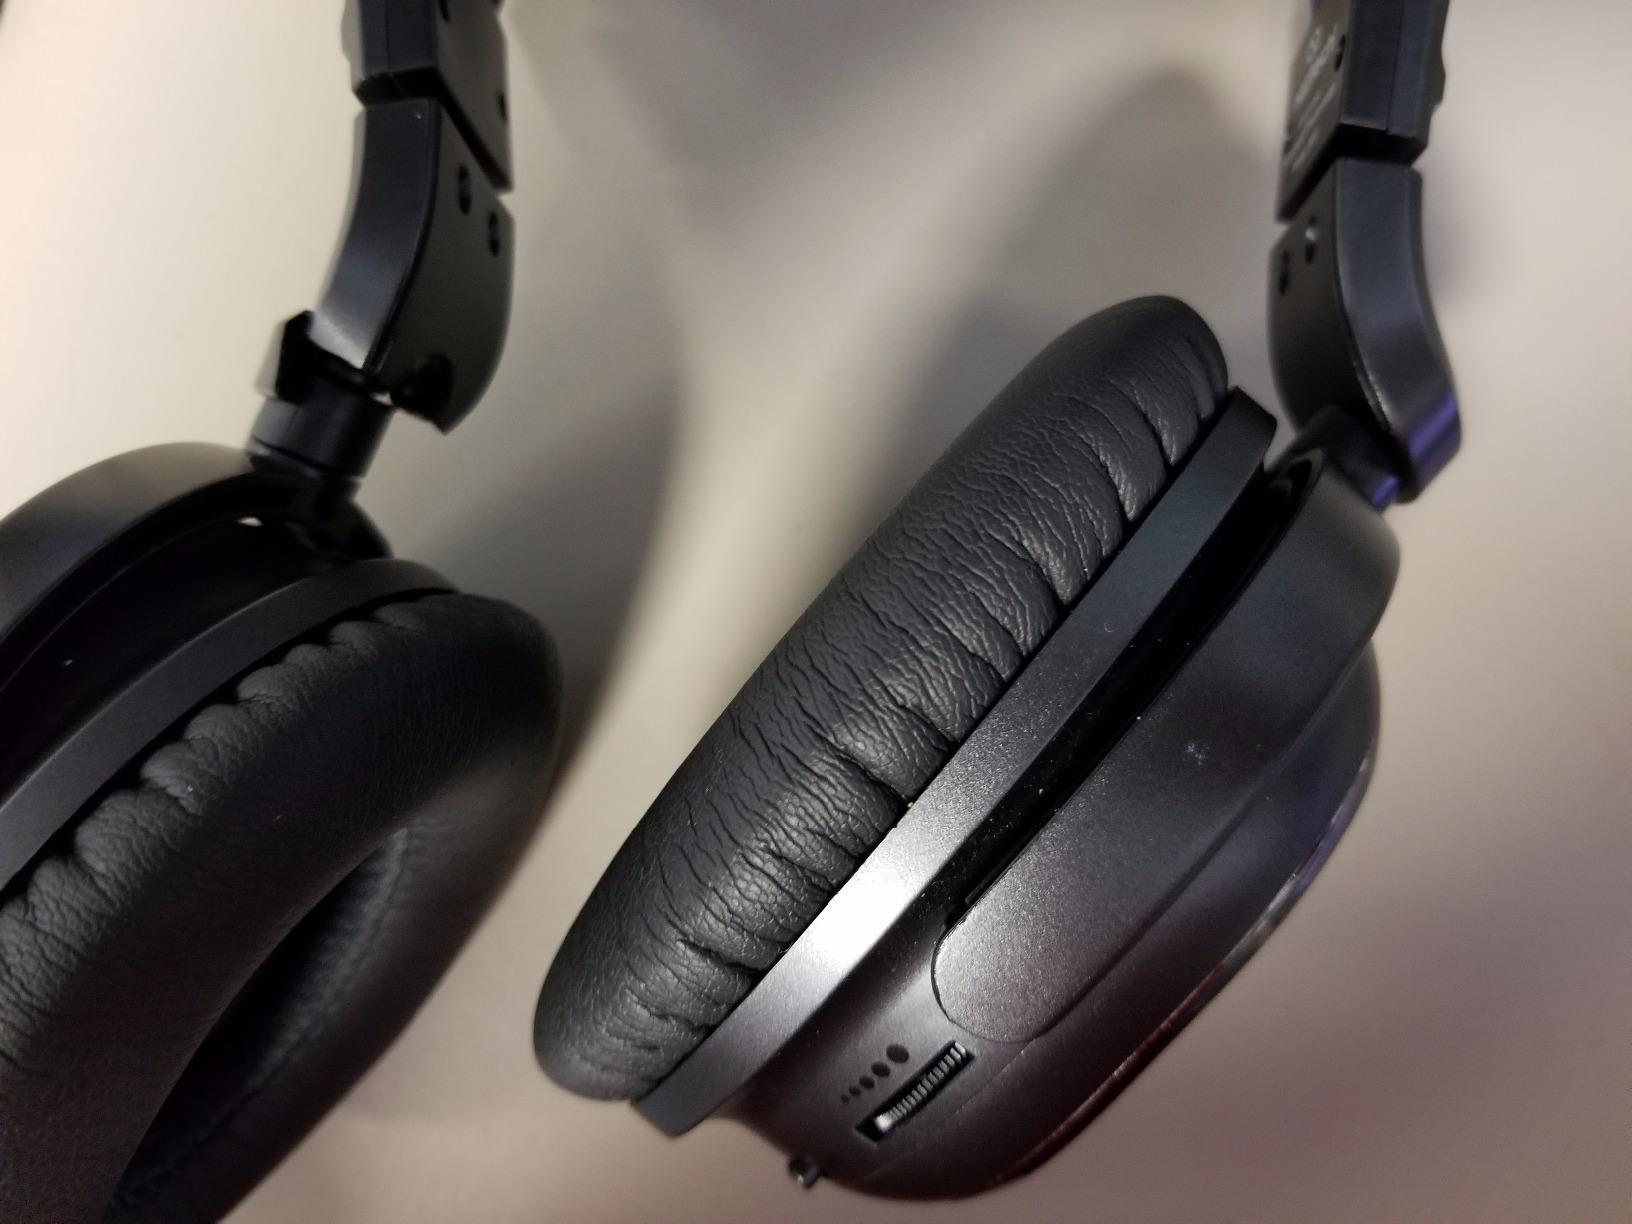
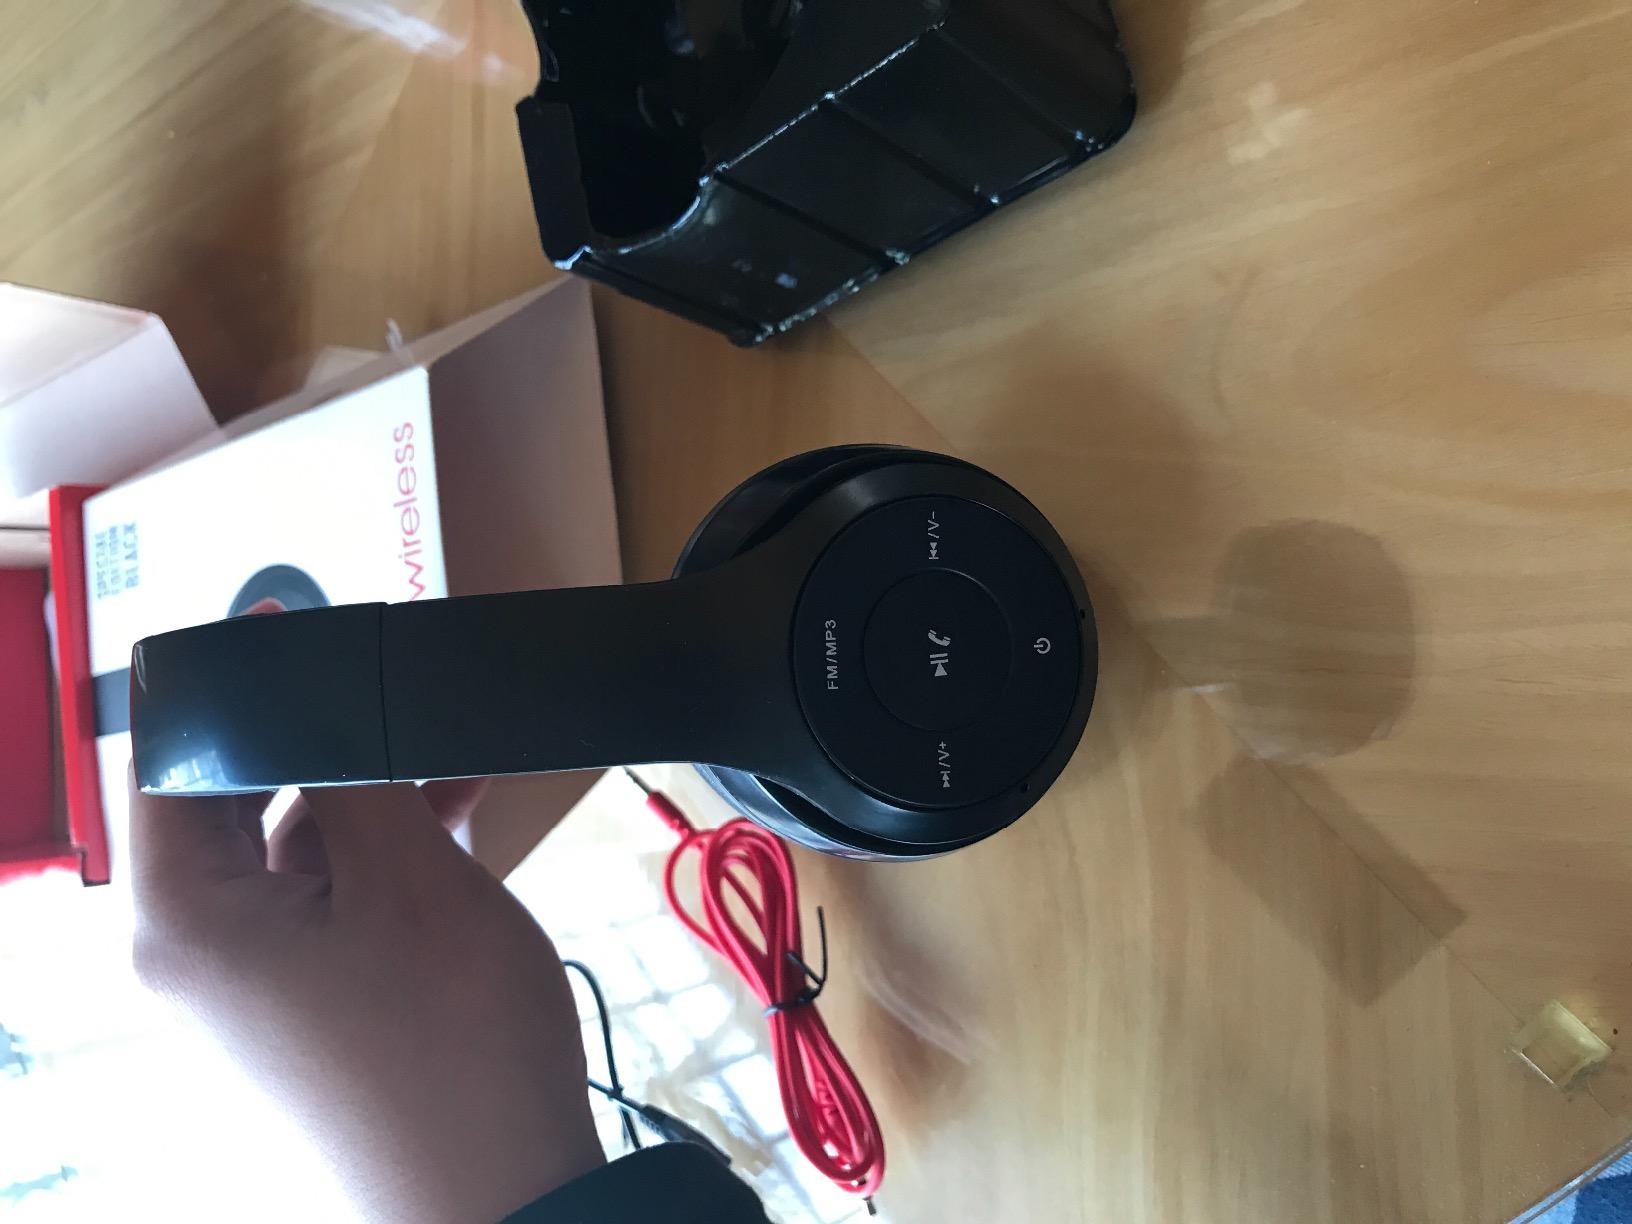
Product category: headphones
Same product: no